Cherokee Rose (The Walking Dead)

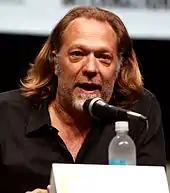
Greg Nicotero ("pictured") collaborated with KNB Efx Group to produce the well sequence.

The sequence was shot over a period of two days. Principal photography on the first day commenced inside a well, which was built by Gregory Melton in approximately four weeks. It measured over forty feet in height, and the base of the well was located in a swimming pool. Nicotero stated that "[they] could open the door, put the zombie actor in there, then close the door. The camera would shoot down." Atop of the well was a lip that measured a height of six feet. Despite putting slime and K-Y Jelly on a board inside of the well, Nicotero and his production team found the particular sequence to be difficult to shoot. "On 'action', we pulled him out, and he slid up and over the lip," Nicotero stated. "It was challenging to get all those pieces to come together on a television schedule." By the time Hilliard was pulled out of the well, producers used a second suit equipped with prosthetic legs and prosthetic body. Various blood bags were inserted in the torso of the suit; each were filled with viscous liquids in a variety of colors. Entrails were lastly added inside the suit, as Nicotero asserted that his team wanted "a gigantic explosion of gore."